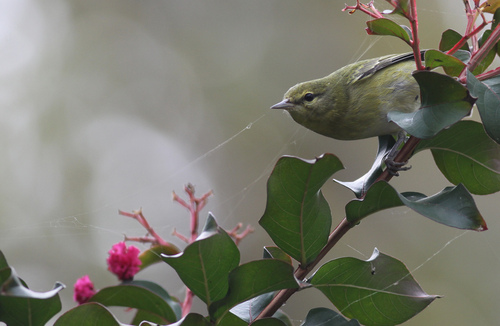
the bird has small beak when compared to its body, and has green throat breast and body.
this bird has a short pointy grey bill along with a light tan belly, and a matching breast.
small moderately green bird with white patches on belly, and black primaries with white wingbars.
the small, grayish-green bird has a short, pointy beak, a white belly, black-trimmed primaries, and dark gray tarsus and feet.
this bird has a grey belly, yellow and grey head and a small pointy grey beak.
this bird has wings that are black and yellow and has a short bill
this bird has wings that are black and has a yellow belly
this small bird is covered with green and gray feathers that matches the bird's gray beak.
a small green bird with a small beak, a black stripe through it's eye and brown primary feathers.
a small olive-green bird with greyish wings and short, pointed bill.
Species: Tennessee Warbler